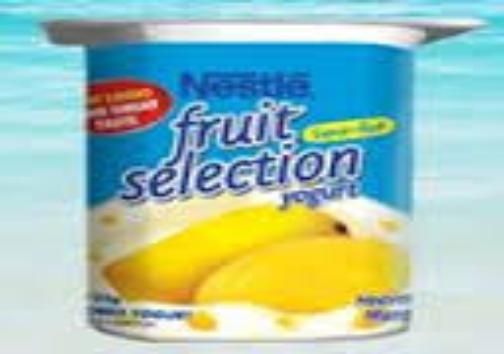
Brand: Fruit Selection Yogurt
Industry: Food